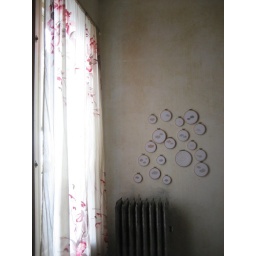
clouds in my bedroom